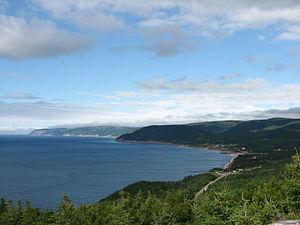
Pleasant Bay est une communauté de la côte ouest de l'île du Cap Breton, dans le comté d'Inverness en Nouvelle-Écosse. La communauté est située sur la piste Cabot, à 141 kilomètres de Port Hawkesbury. La circonscription électorale fédérale est Sydney—Victoria.